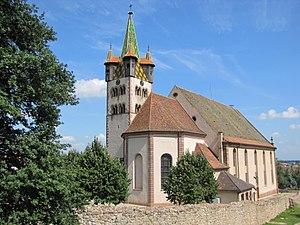
Alsace, Bas-Rhin, Église Saint-Georges de Châtenois (PA00084665, IA00124434).
La tuile vernissée de Bourgogne est un des éléments historiques de l'artisanat d'art et de l'architecture vernaculaire de la Bourgogne. Les toitures couvertes de tuiles plates vernissées polychromes aux dessins losangés sont un des symboles de la Bourgogne.
Cet article recense les monuments historiques français classés en 1901.
L'église Saint-Georges est un monument historique situé à Châtenois, dans le département français du Bas-Rhin. Elle abrite notamment un orgue Silbermann de 1765, une croix de procession recouverte de nacre datée de 1763 et des tableaux polychromes en relief du XVIᵉ siècle.